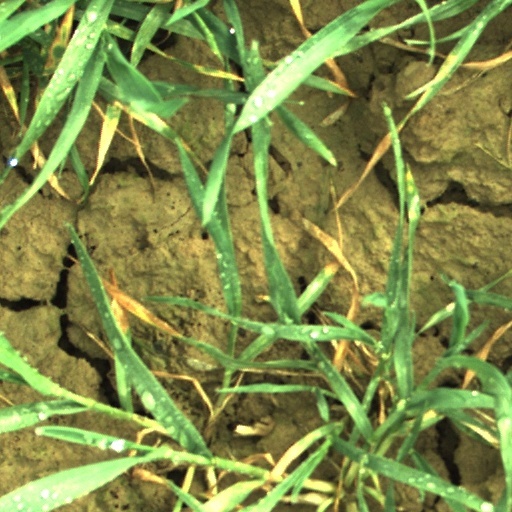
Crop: wheat